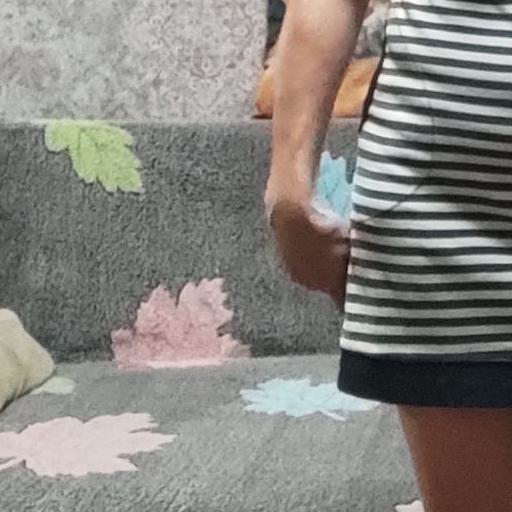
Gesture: no_gesture